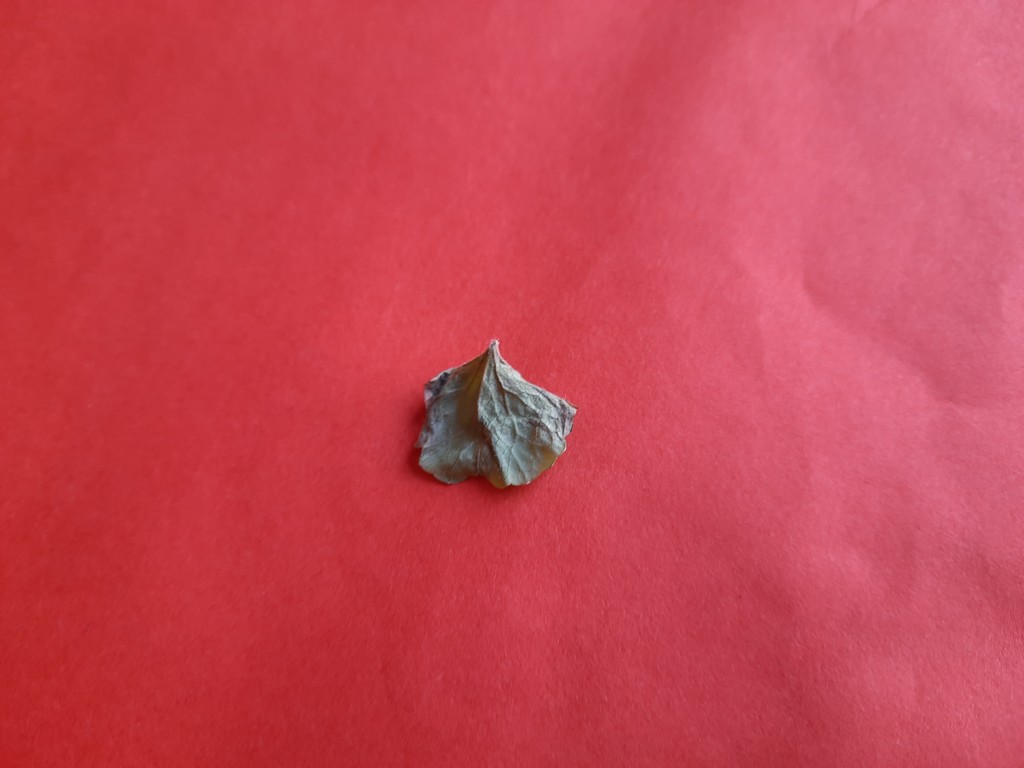
Label: Dried